University of Oregon

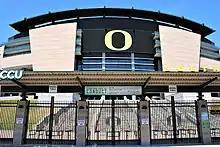
Exterior of Autzen Stadium

The university competes in 14 sports: football, men's and women's basketball, cross country, track and field, baseball, softball, men's and women's tennis, men's and women's golf, women's soccer, women's lacrosse, women's volleyball, and acrobatics & tumbling. This does not include club sports which competes at the Division I level in Rugby, Soccer, Rowing, and Waterpolo. As well as women's Division I club athletics in Rowing, Rugby, and Waterpolo.